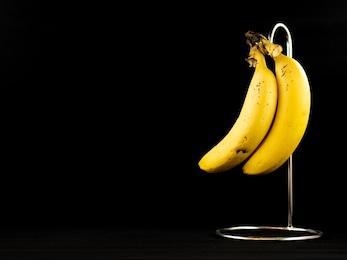
Label: banana